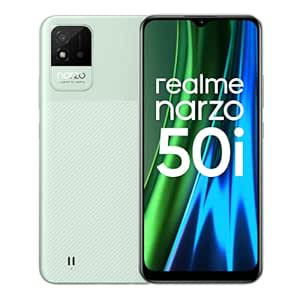
realme narzo 50i (Mint Green
Category: Electronics
Price: 7499 (list price: 7999)
Rating: 4.0 (30,907 ratings)
About this product: 2 GB RAM | 32 GB ROM | Expandable Upto 256 GB|16.51 cm (6.5 inch) HD+ Display | 88.7% Screen-to-body Ratio | LCD Multi-touch Display | 1600-by-720-pixel Resolution | 400 nits Max Brightness (Typical)|8MP Primary Camera (f/2.0 Aperture,4P Lens,4x, Digital Zoom Panoramic View, Portrait Mode, Expert, Timelapse, HDR, Beauty, Filter | 5MP AI Selfie Camera (f/2.2 aperture, portrait Mode, AI Beauty, HDR, Face-Recognition, Filter)|5000 mAh Massive Battery | Supports Ultra Saving Mode|Powerful Octa-core Processor | CPU: Octa-core CPU, up to 1.6GHz | GPU: IMG 8322